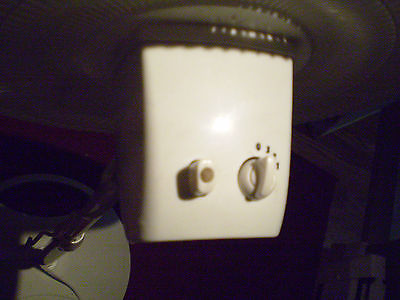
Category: fan